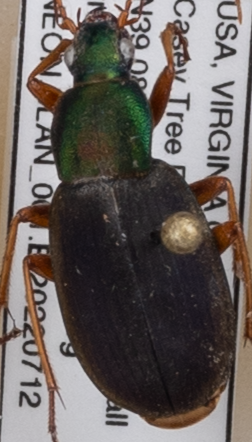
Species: Chlaenius aestivus
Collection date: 2022-07-12
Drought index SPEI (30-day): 0.288
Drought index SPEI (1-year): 0.232
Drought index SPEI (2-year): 0.54